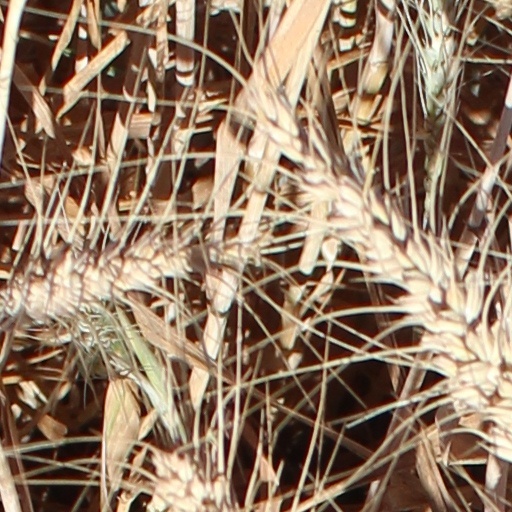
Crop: wheat